McCormick Cabin Site

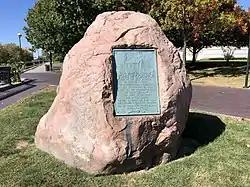
McCormick Cabin Site in 2022

McCormick Cabin Site is a historic site located at Indianapolis, Indiana. It is the site of the cabin John Wesley McCormick (1754–1837) built in 1820. It was at the cabin that commissioners appointed by the Indiana legislature met in June 1820 to select the site for the permanent seat of state government at Indianapolis. The site is commemorated by a granite boulder in White River State Park with plaque erected in 1924.